Bon-Albert Briois de Beaumetz

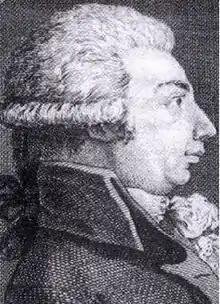
A portrait of Bon Albert Briois de Beaumetz

Bon Albert Briois de Beaumetz or Beaumez (23 December 1755 - 1801?) was a French statesman of the French Revolution. He is noteworthy as a conservative nobleman who nevertheless committed to serve the constitutional monarchy of the Constitution of 1791.